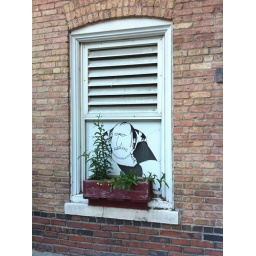
Cute illustration and flower box near the IGC show!